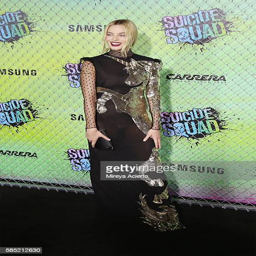
actor attends the world premiere